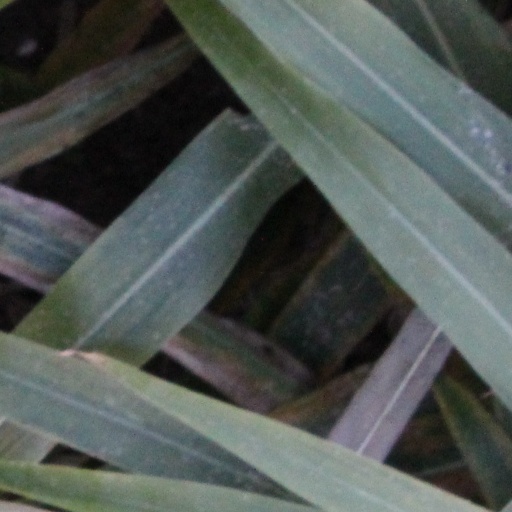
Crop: sorghum